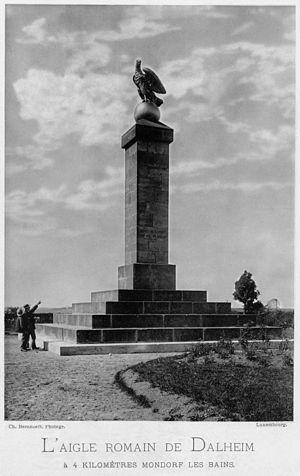
L'aigle romain à Dalheim (Luxembourg)